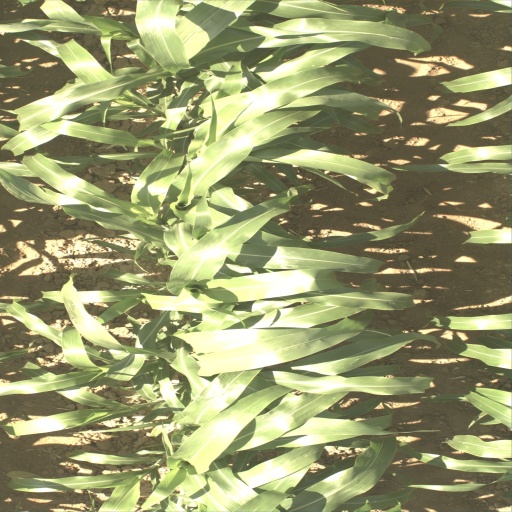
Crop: sorghum